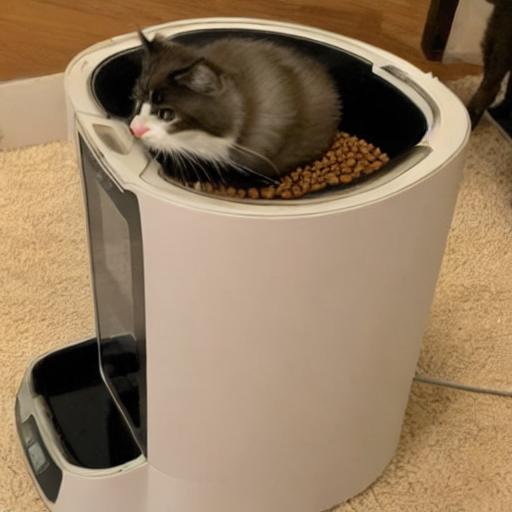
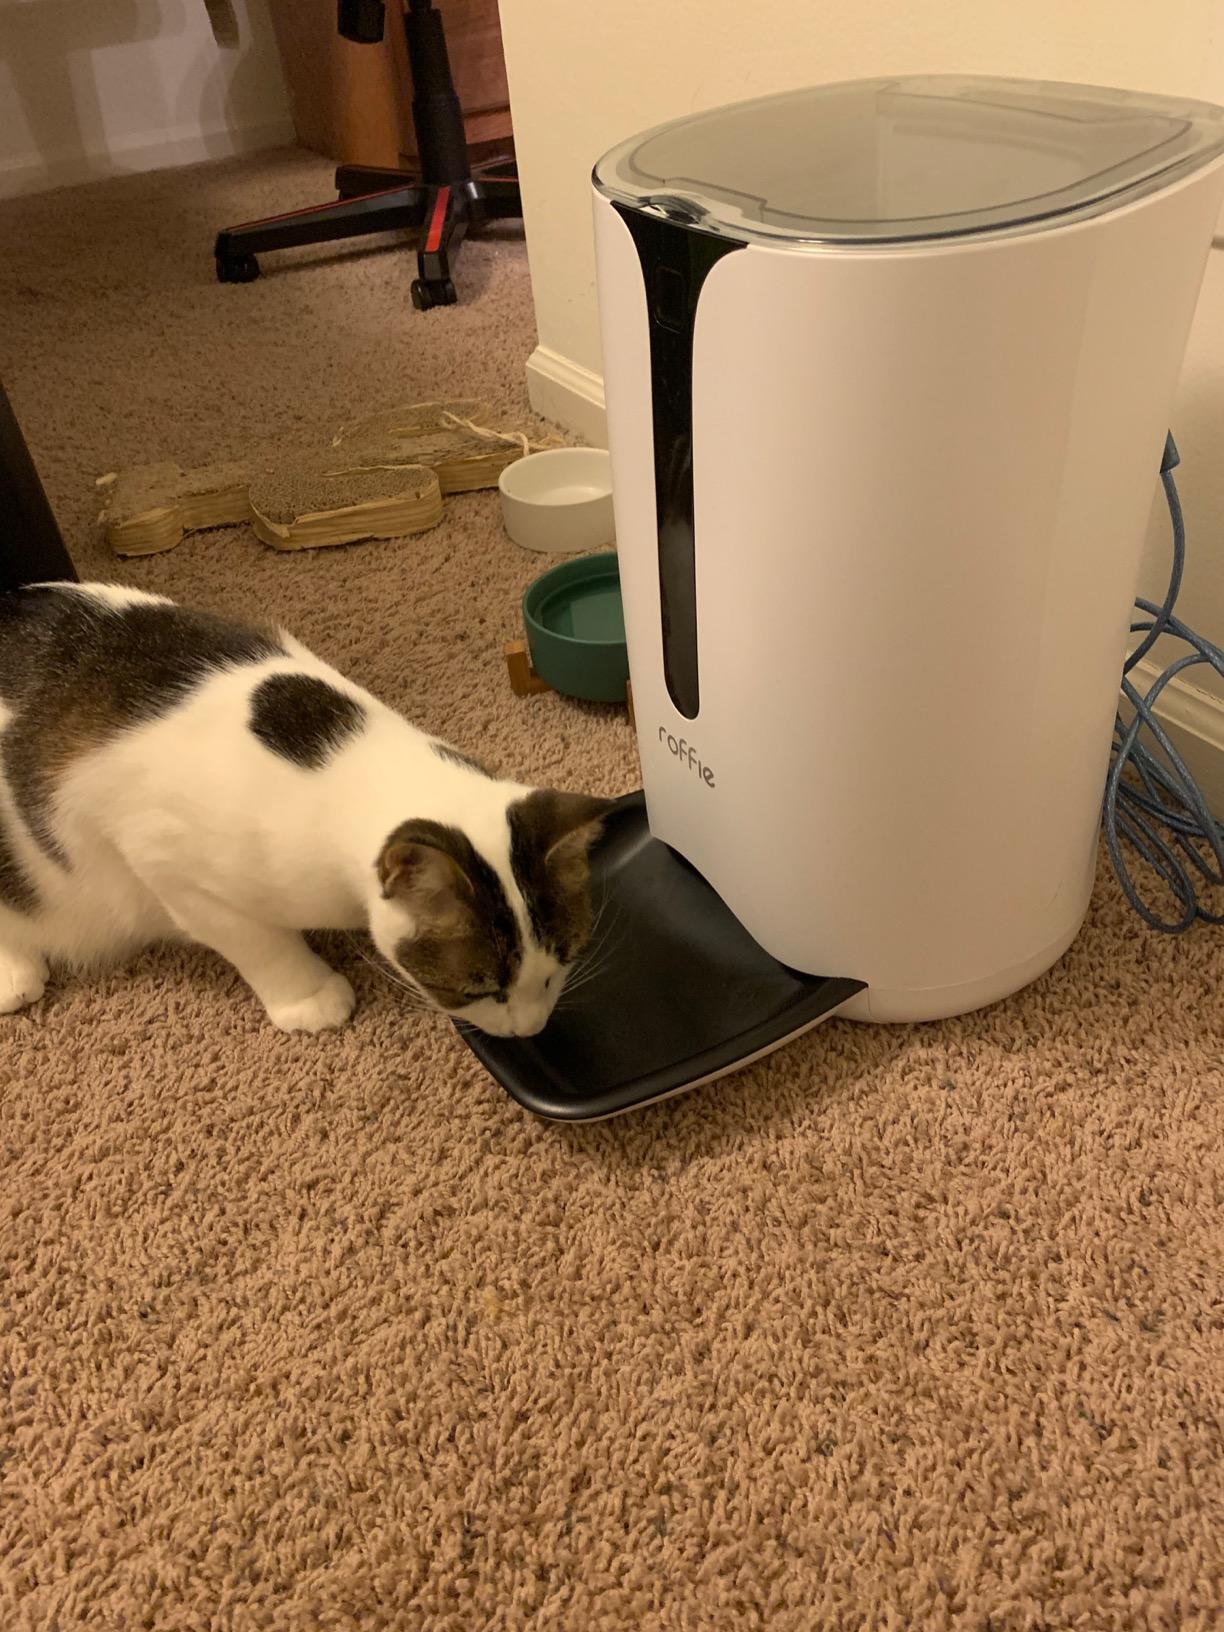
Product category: items_feeder
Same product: no